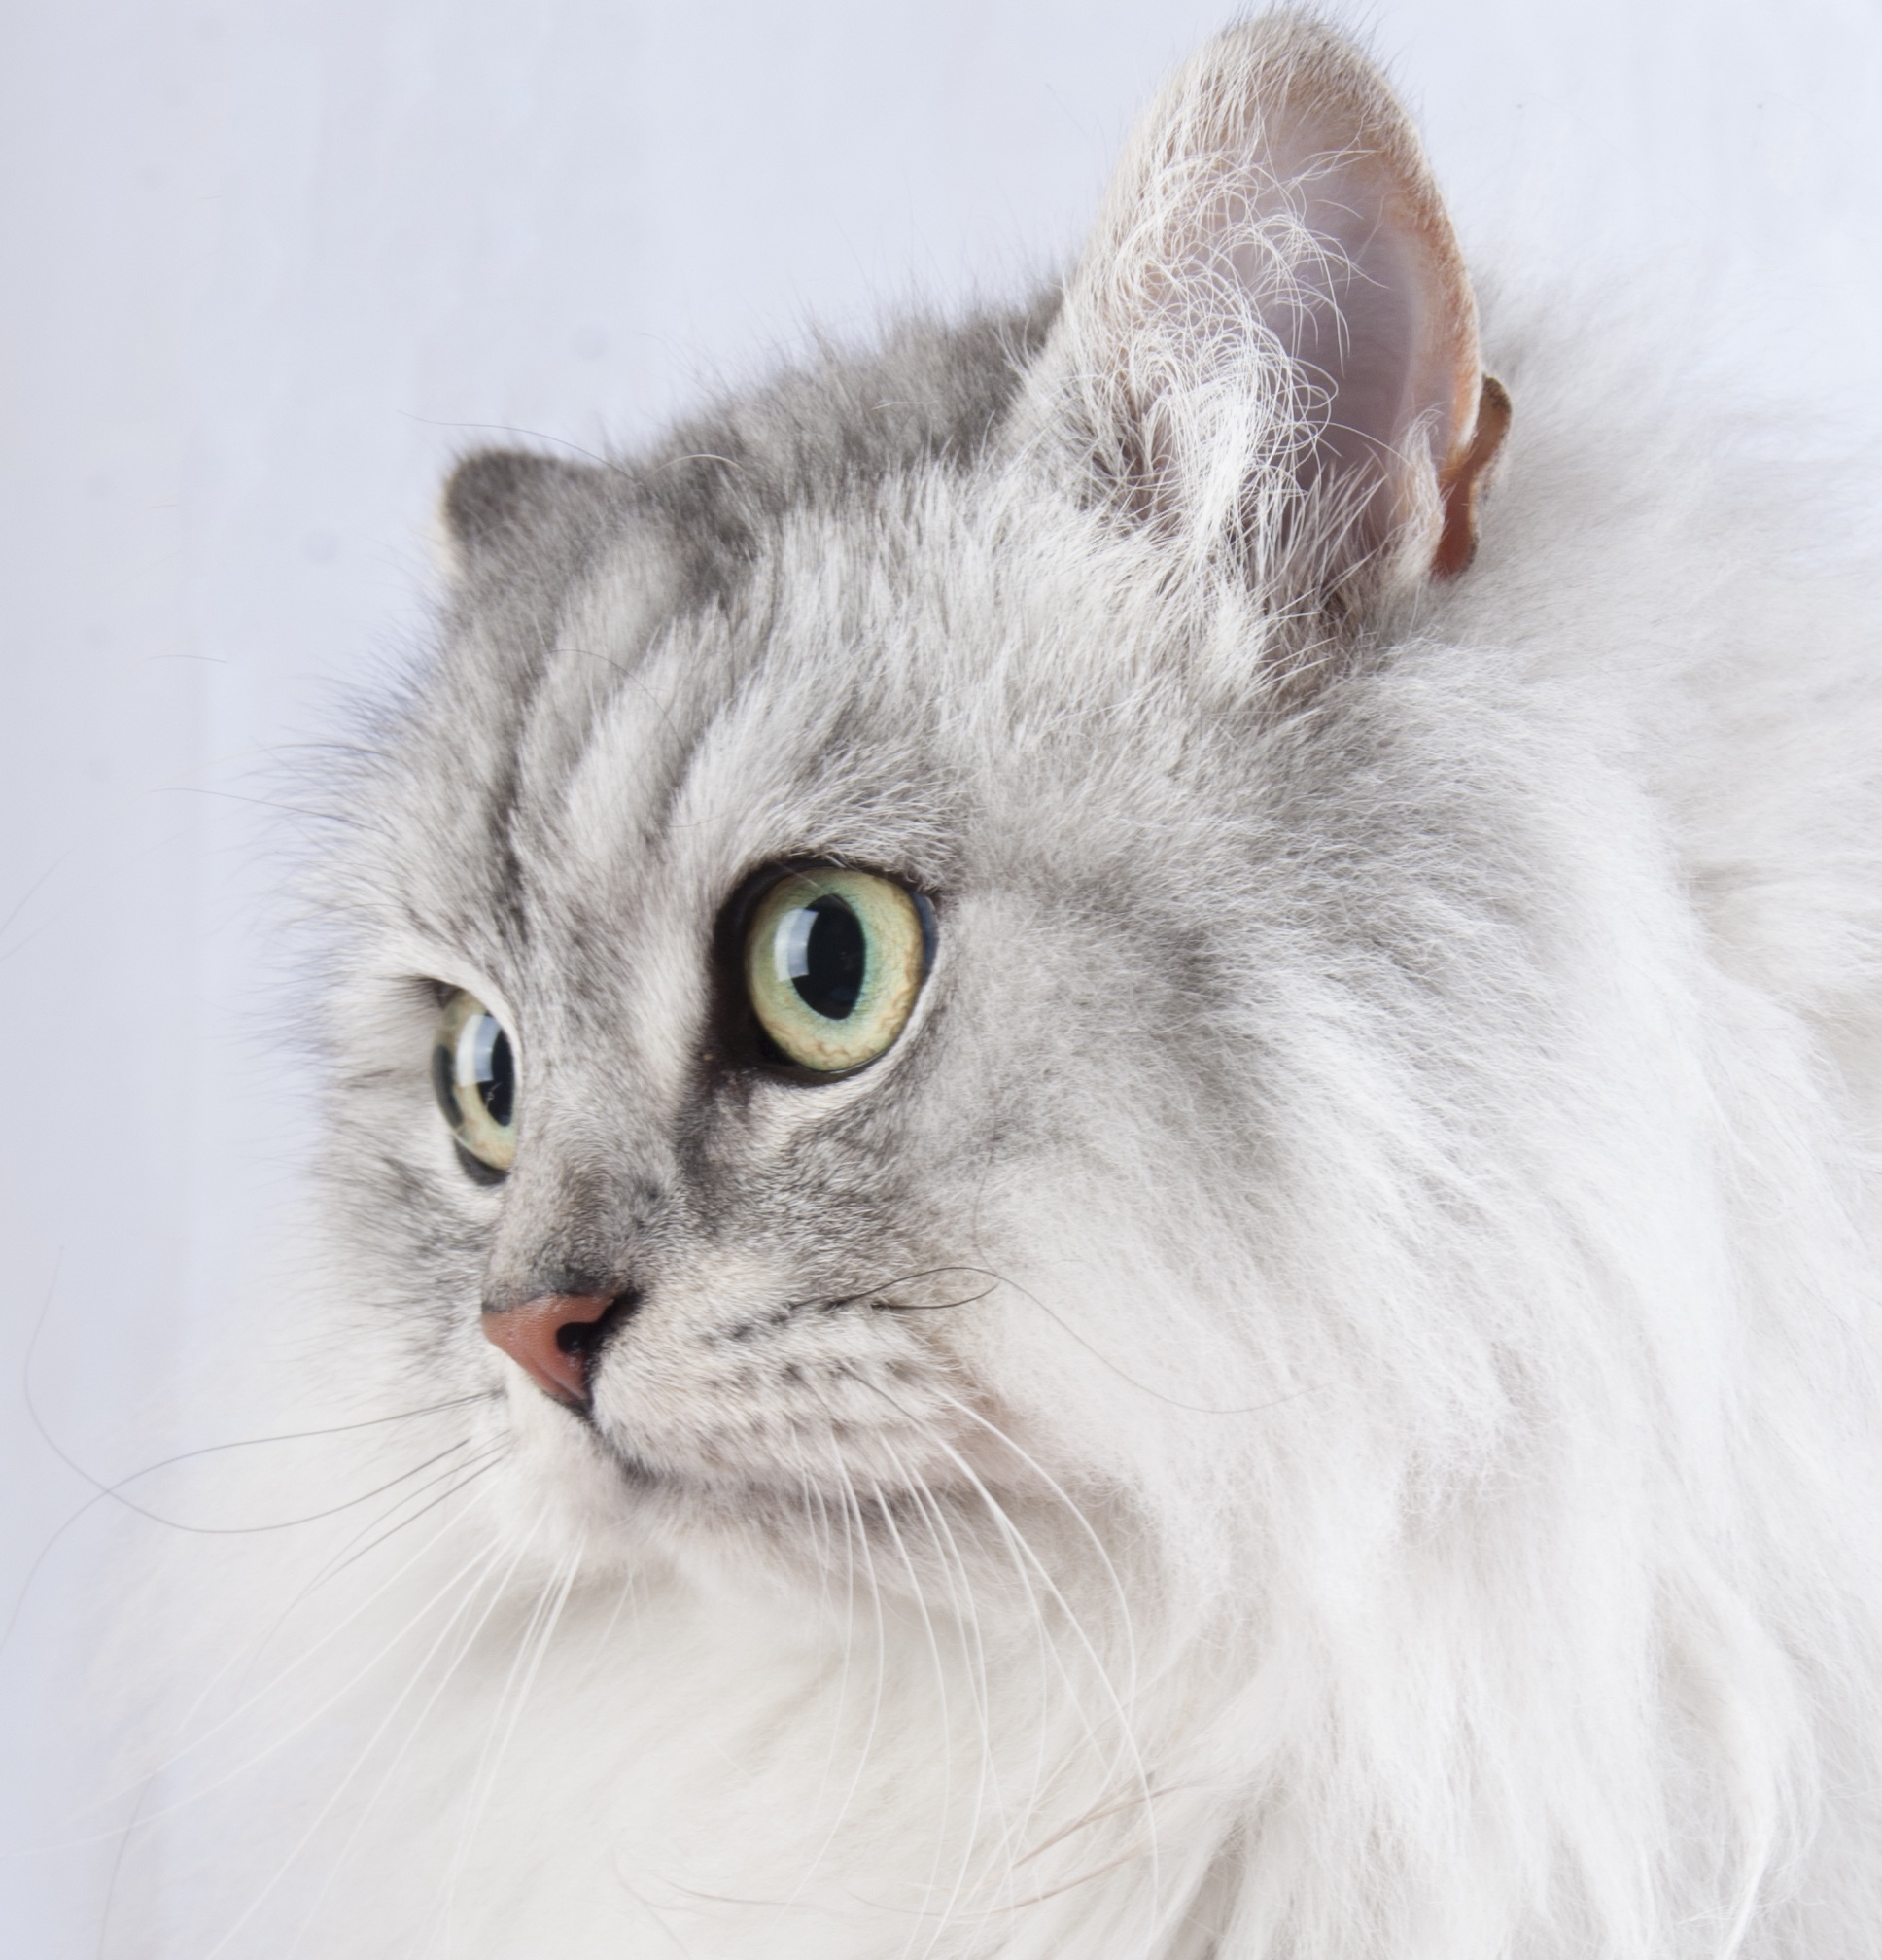
white, animal, pet, kitten, cat, mammal, whiskers, vertebrate, persian, norwegian forest cat, small to medium sized cats, cat like mammal, carnivoran, domestic short haired cat, domestic long haired cat, british semi longhair